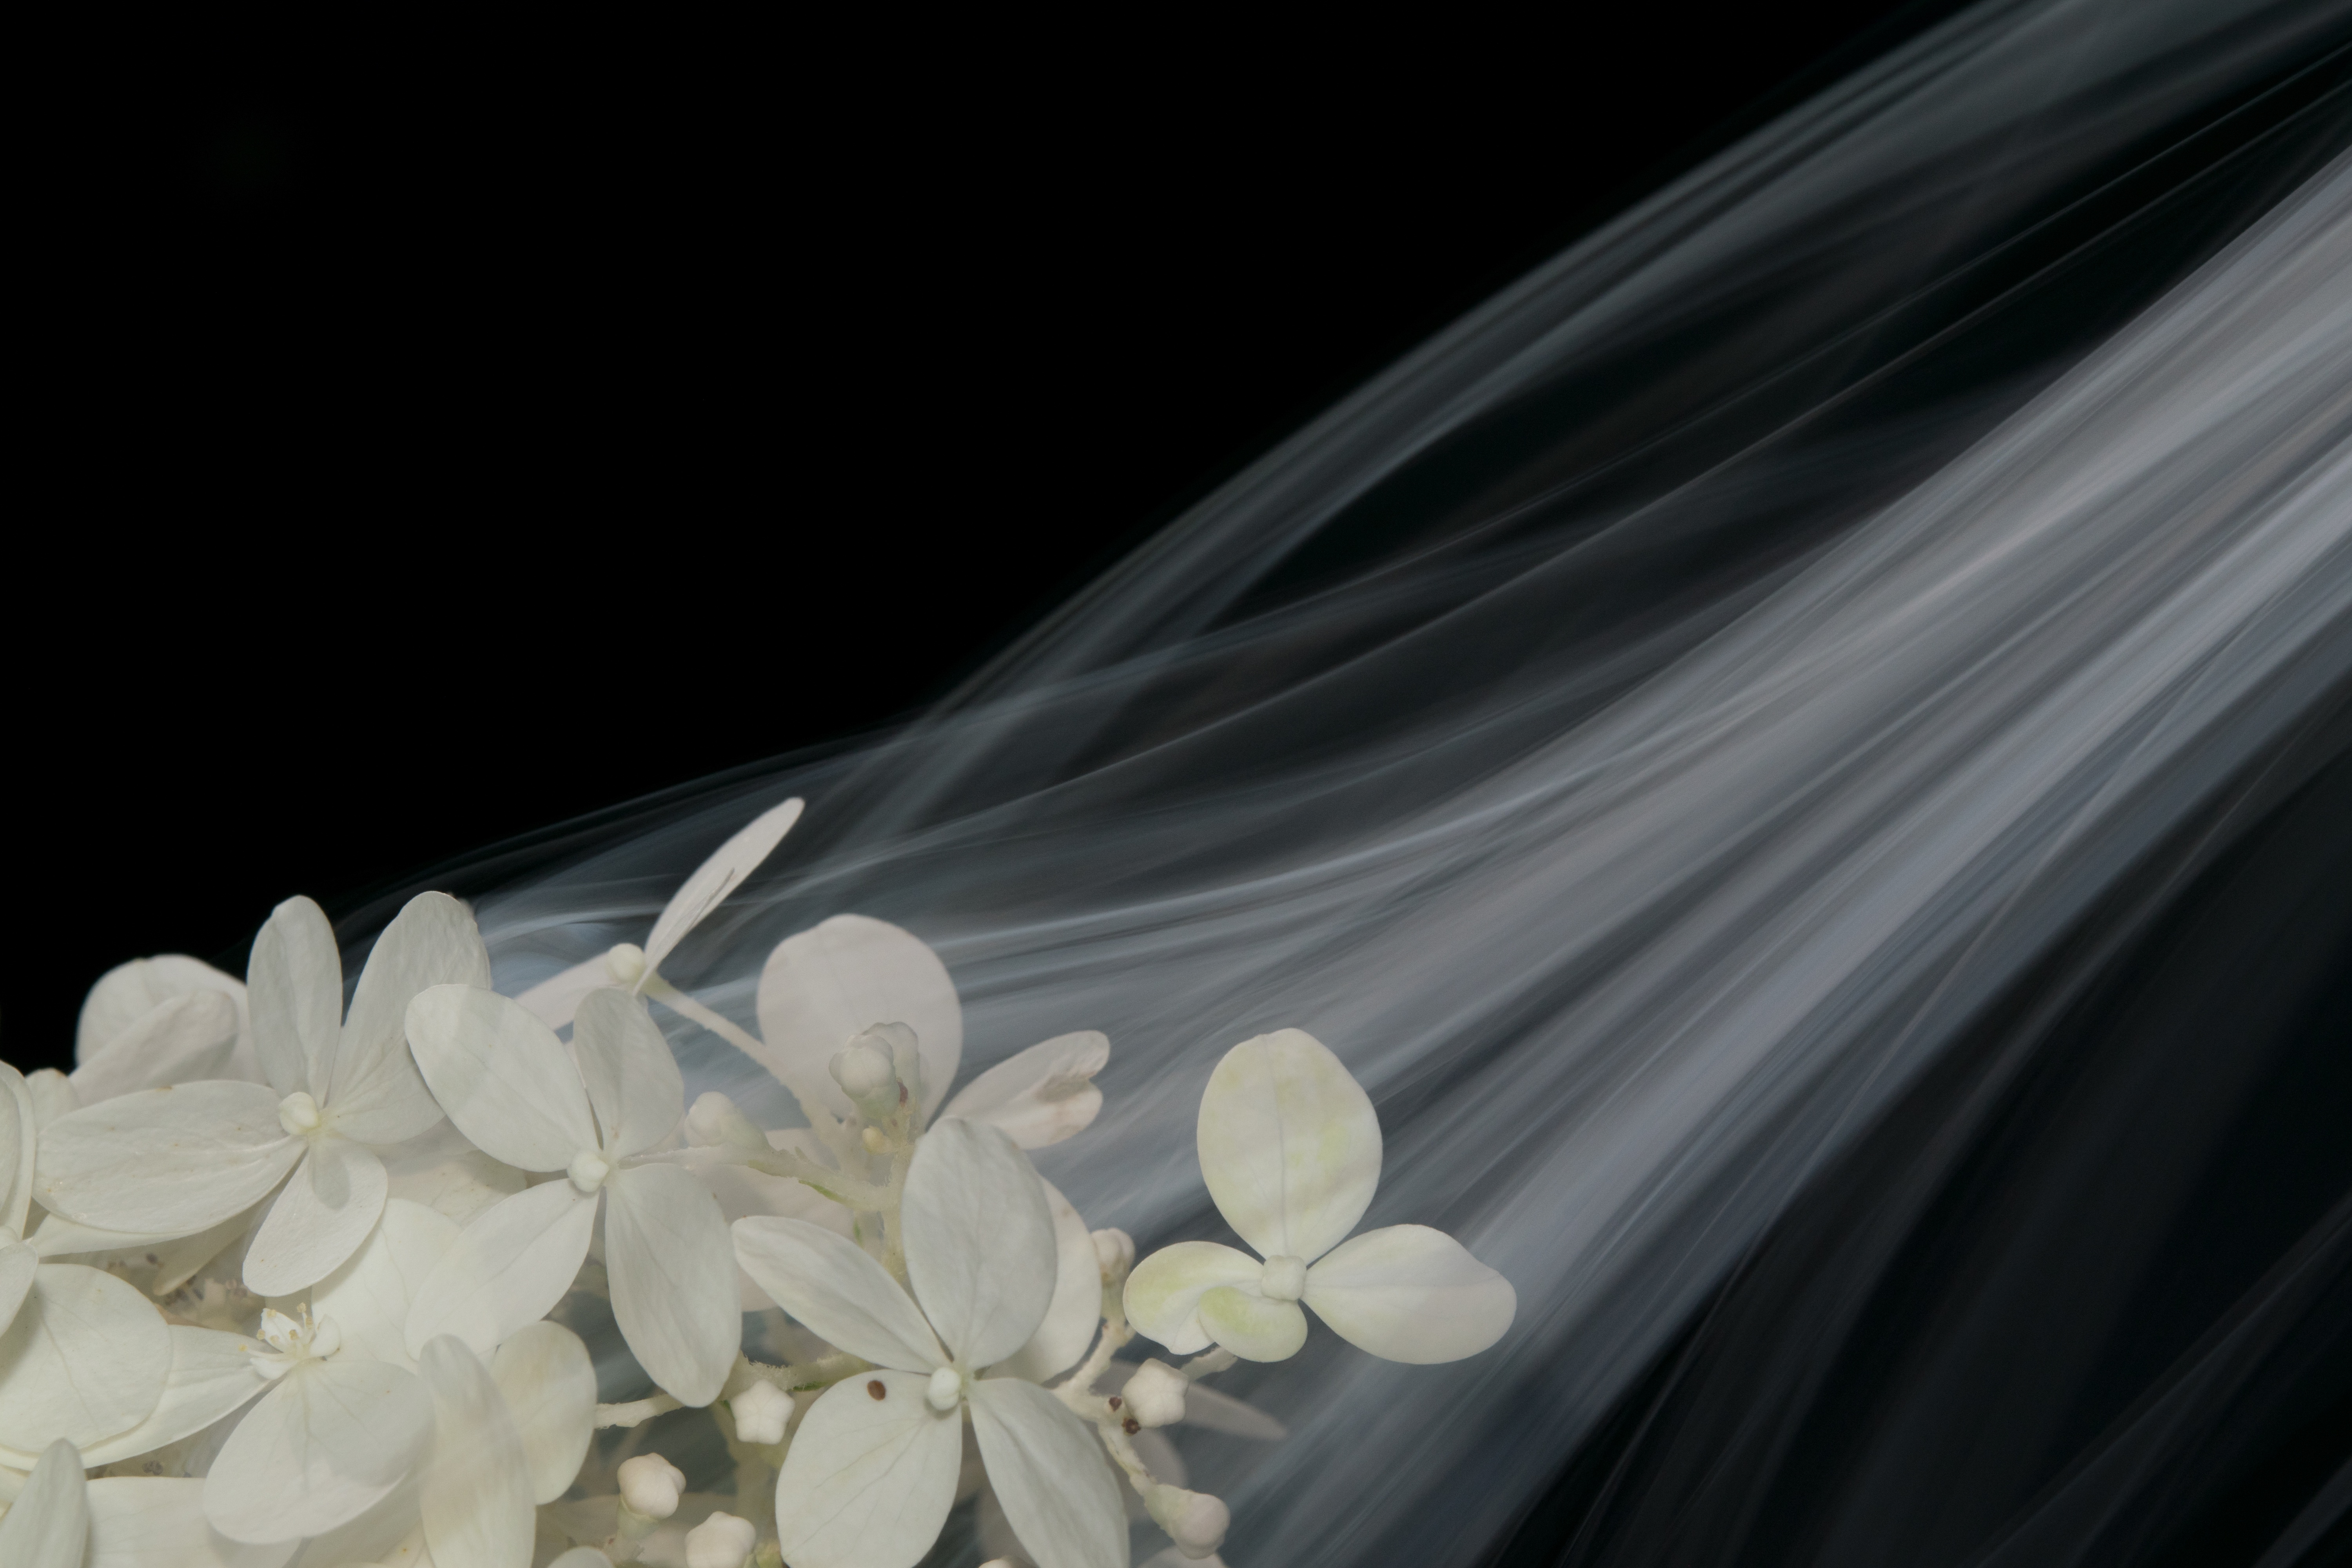
wing, light, white, sunlight, flower, petal, close up, macro photography, monochrome photography